Robert Hughes (critic)

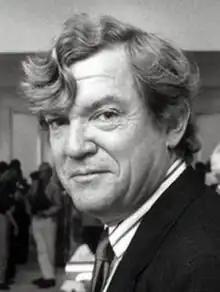
Hughes in 1986

Robert Studley Forrest Hughes AO (28 July 19386 August 2012) was one of the most notable Australian-born art critics, writer, and producer of television documentaries. He was described in 1997 by Robert Boynton of "The New York Times" as "the most famous art critic in the world."